Four Eyes

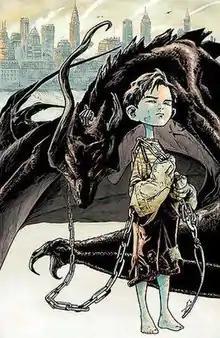
Cover art for "Four Eyes" issue #1. Art by Max Fiumara.

Four Eyes is an American comic book series published by Image Comics beginning in 2008. The comic was created by writer Joe Kelly and artist Max Fiumara and chronicles a revenge story set in Brooklyn, NYC.